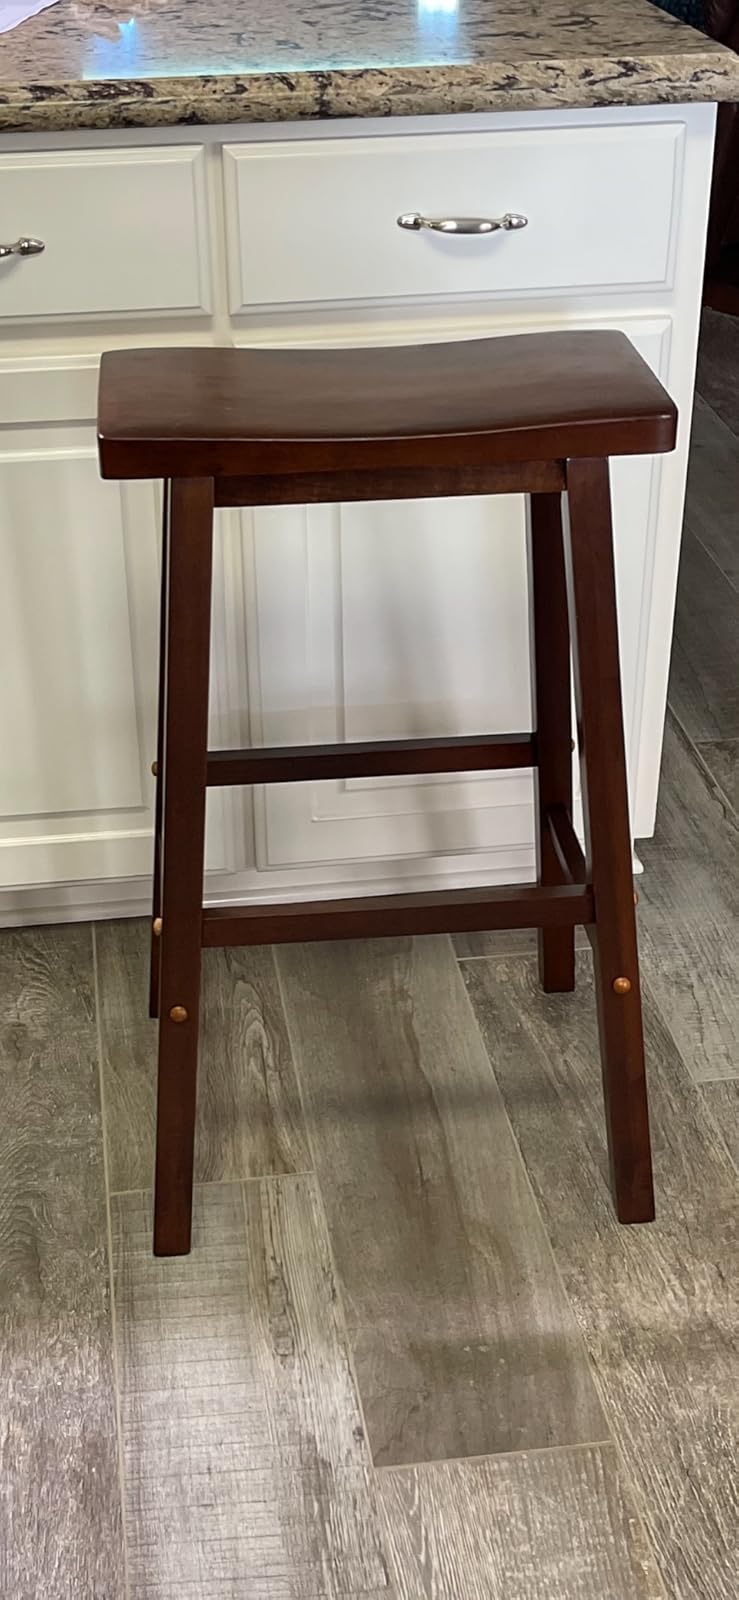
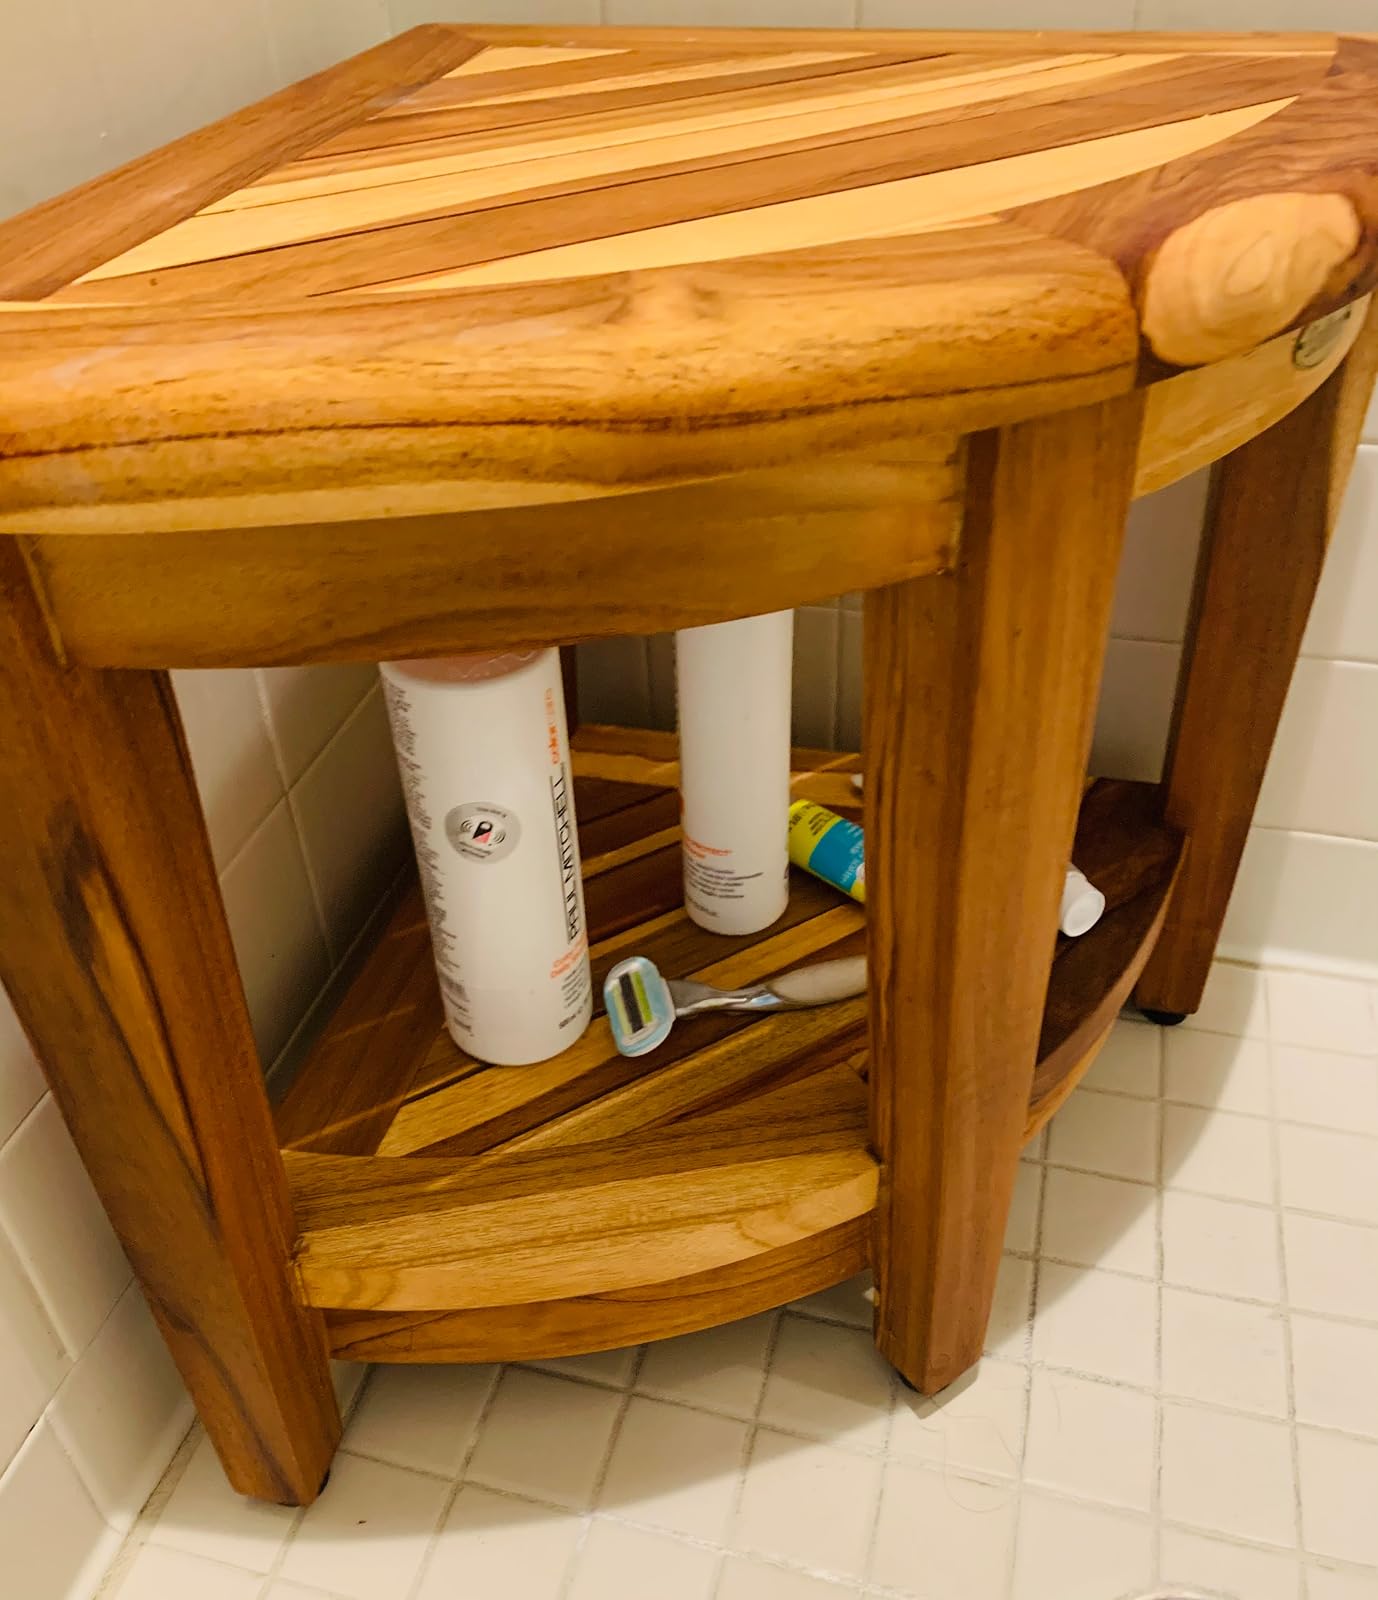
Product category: stool
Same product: no